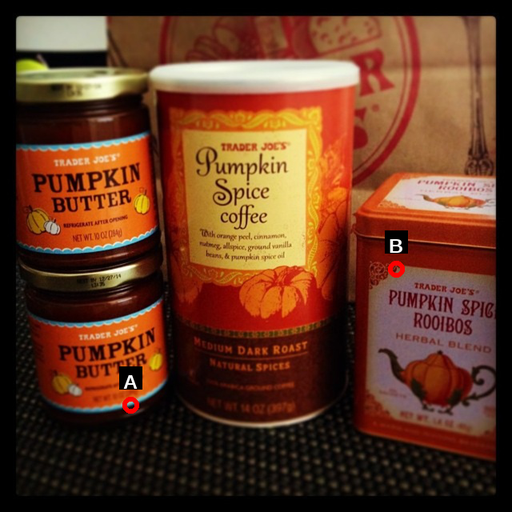
Question: Two points are circled on the image, labeled by A and B beside each circle. Which point is closer to the camera?
Select from the following choices.
(A) A is closer
(B) B is closer
Answer: B